Ksenia Sobchak

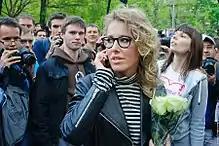
Sobchak at a demonstration in Moscow in May 2012

In 2012, Sobchak was critical of Putin's political policies. Although she stated that she had "happily" voted for Putin when she was younger, she would not do so any longer. In the 2012 Russian presidential election, Sobchak says she voted for Mikhail Prokhorov.